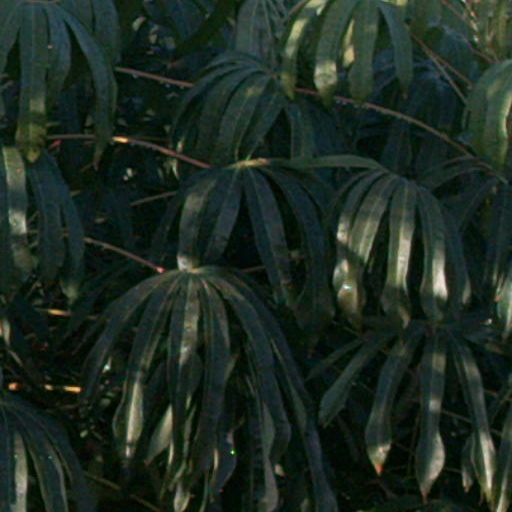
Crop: cassava